Batman: The Video Game (Game Boy video game)

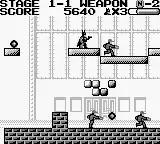
Gameplay screenshot

"Batman: The Video Game" on the Game Boy was developed by most of the same staff at Sunsoft which had previously worked on the adaptation based on Warner Bros.'s 1989 film of the same name. The Game Boy version was directed by Cho Musou, with Akihiro "Lucky" Asada, Yuichi "Zap.Yuichi" Ueda, and a staff member only known by the pseudonym of "Aka" acting as co-programmers under direction of Hiroaki "Hiro-Kun" Higashiya. Kazutomo "Kaz" Mori, Kenichi "Abe Kun" Abe, Masashige "M.F" Furihata, Rieko "Rie" Sakai, Tadashi Kojima, and a staffer under the pseudonym "Aki" served as co-designers. The soundtrack was composed by Naoki Kodaka, Nobuyuki Hara, and Shinichi "About.SS" Seya. "Batman" was first released in Japan on April 13, 1990, then in North America on June, and later in Europe that same year.